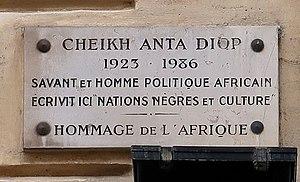
Plaque en hommage à Cheikh Anta Diop, 31 rue des Écoles (Paris, 5e).
La rue des Écoles est une voie du 5ᵉ arrondissement de Paris.
Cheikh Anta Diop est un historien, anthropologue, et homme politique sénégalais. Il s'est attaché sa vie durant à montrer l'apport de l'Afrique et en particulier de l'Afrique noire à la culture et à la civilisation mondiale.